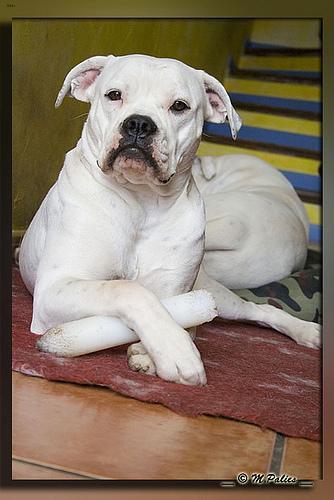
american bulldog